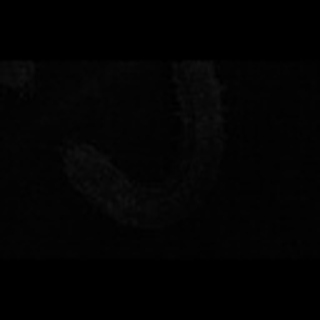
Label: cotton_army_worm